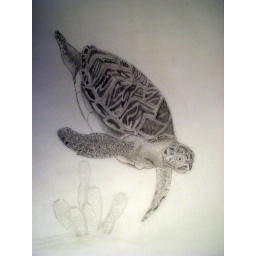
a nice turtle under the water